Paul Nelson (musician)

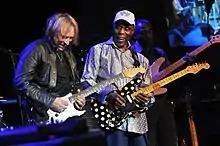

Paul Nelson was credited as being a composer and performer for music heard on international and national television broadcasts such as NBC, TNN, and UPN, as well as for the WWE and was featured in many publications such as "Rolling Stone", "Billboard", "USA Today", "Guitar World", "Guitar Player", "Premier Guitar", "Classic Rock", and "Vintage Guitar" magazines. His solo guitar work can be heard on his first solo CD, entitled ""Look"" and his Sony/EMI album release "Badass Generation" He also performed on the Halifax song "Anthem For Tonight" from their album "The Inevitability of a Strange World", and featured on the Xbox 360 game "Prey". Nelson also produced many albums, including 14 albums for Johnny Winter's "Live Bootleg" series (all breaking the top 10 in the Billboard Blues Chart); plus Martin Barre's "Live at the Factory Underground".